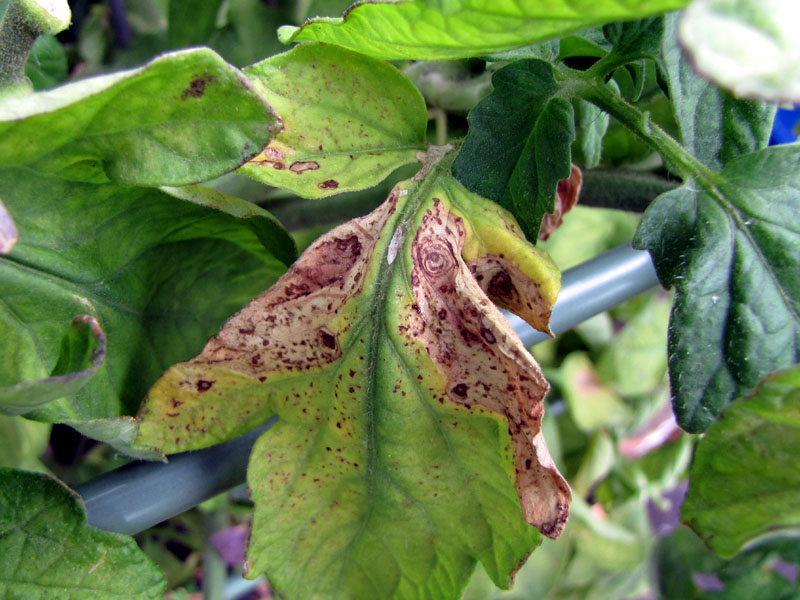
Labels: Tomato Early blight leaf